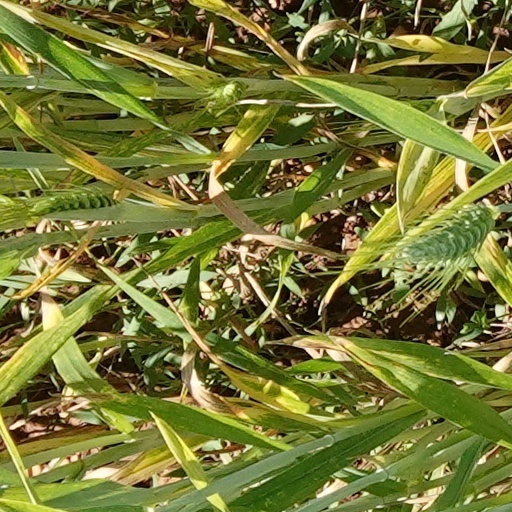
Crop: wheat